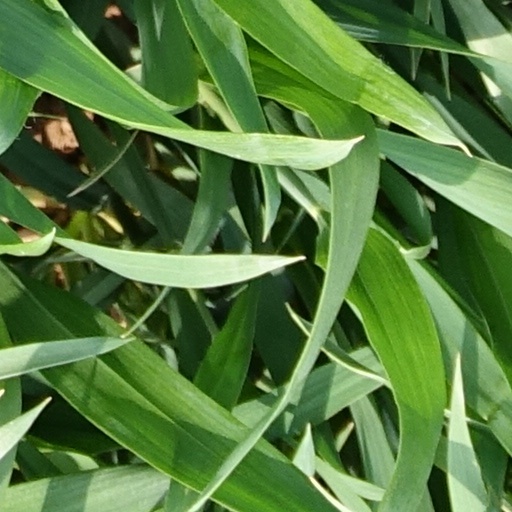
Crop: wheat